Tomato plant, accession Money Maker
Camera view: bottom (45 deg); turntable rotation: 30 degrees
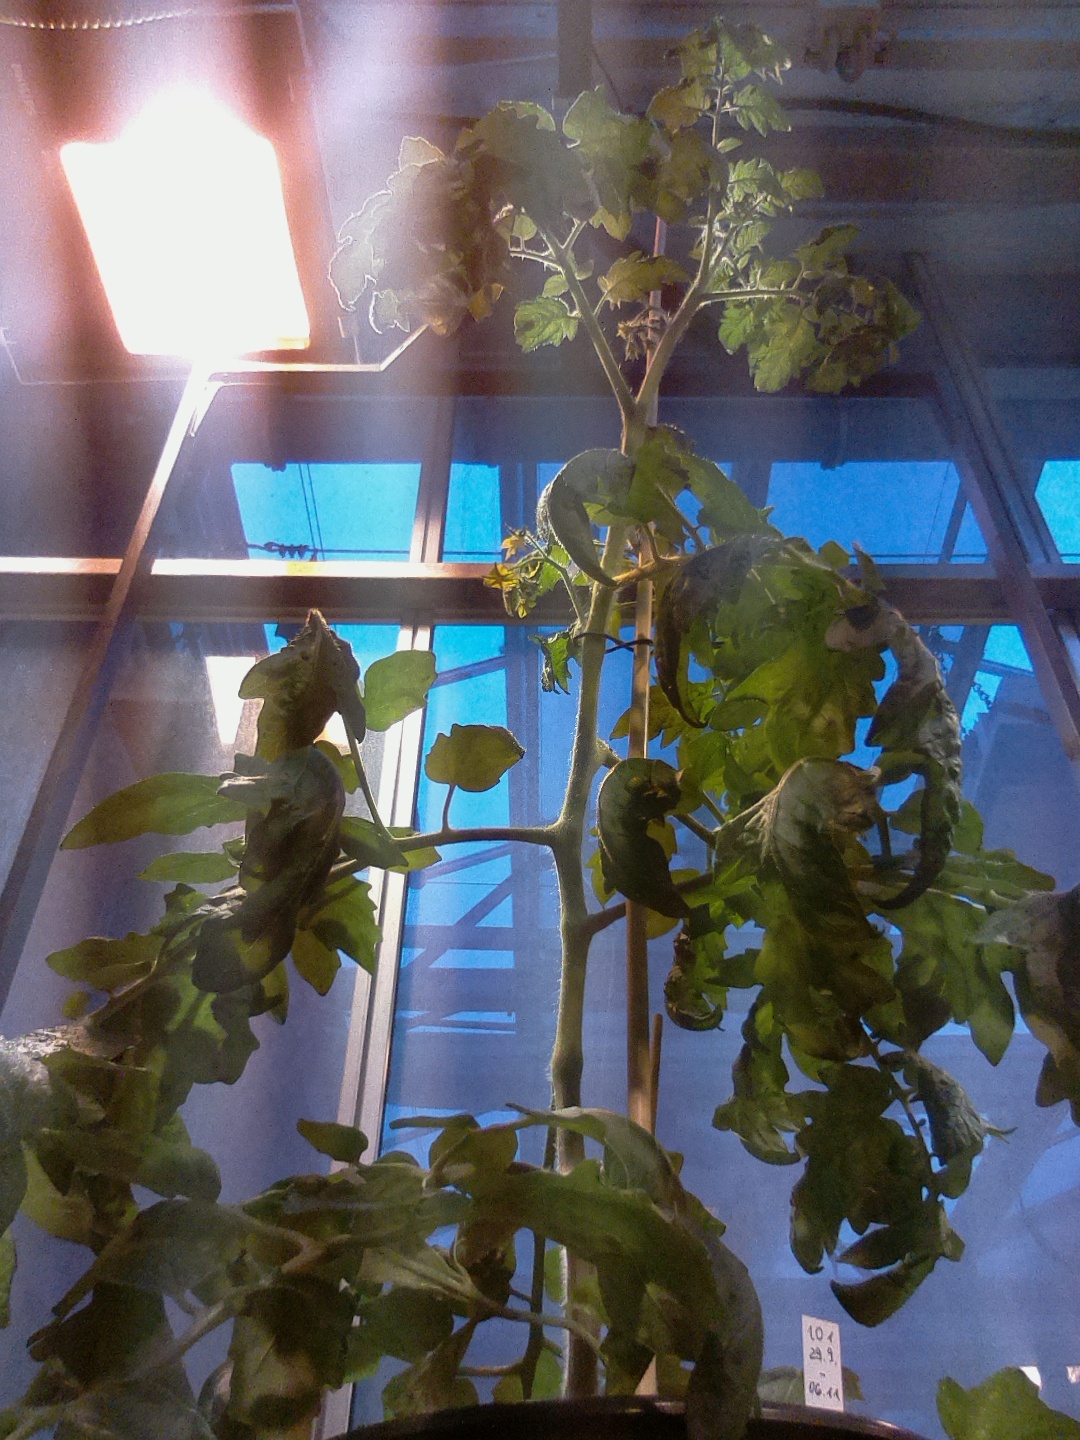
BBCH growth stage 65: Full flowering, 50%-60% of flowers open, first petals falling